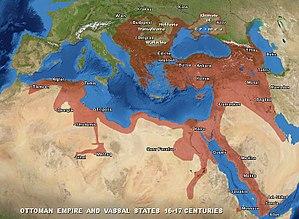
Le café turc, café à la turque, café grec ou café oriental, est une boisson à base de café en décoction, qui se boit principalement au Proche-Orient, en Afrique du Nord, en Europe du Sud-Est, dans le Caucase ainsi qu'en Ukraine. La dénomination « à la turque » ne fait pas référence à une paternité historique avérée mais à la diffusion de cette méthode de préparation par le biais du monde ottoman.
L'histoire des grandes puissances présente une chronologie des Nations ou États qui ont dominé le Monde depuis les prémices de l'Antiquité jusqu'à nos jours de par leur statut politique, économique, technologique et/ou militaire avancé. Ce statut permet de jouir d'une influence et d'un rayonnement internationaux peu égalés sur un même espace temporel et spatial. Pourtant, lorsqu'un pays y accède, il n'est pas pour autant légitimé par l'ensemble de la communauté internationale et encore moins établi de façon irréversible dans sa position. En effet, du fait de la volonté plus ou moins affichée de chaque État de s'imposer sur la scène mondiale, on constate que bon nombre de civilisations ont pu accéder à la place de leader mais que peu d'entre elles ont pu la conserver plus de quelques siècles. Bien que la longévité de certaines relève d'une gestion optimale vis-à-vis de l'époque considérée, il y a toujours eu une période de déclin au cours de laquelle les rapports de force ont été modifiés.